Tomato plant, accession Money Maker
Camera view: tilt-top (135 deg); turntable rotation: 0 degrees
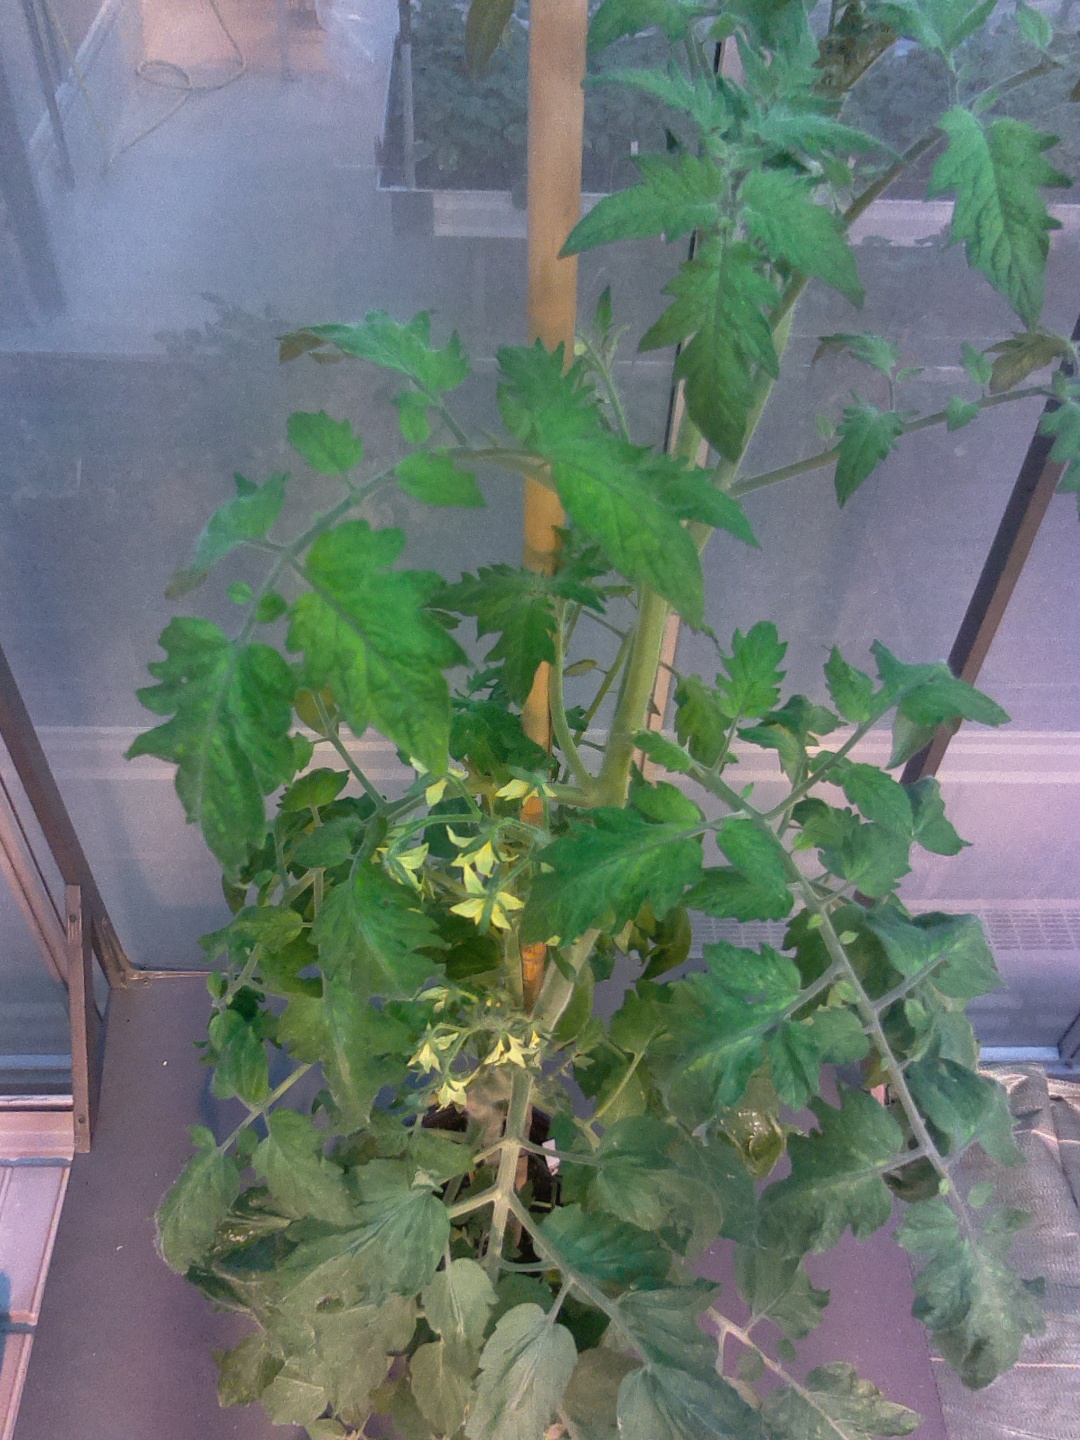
BBCH growth stage 67: Full flowering, 70%-80% of flowers open, more petals falling